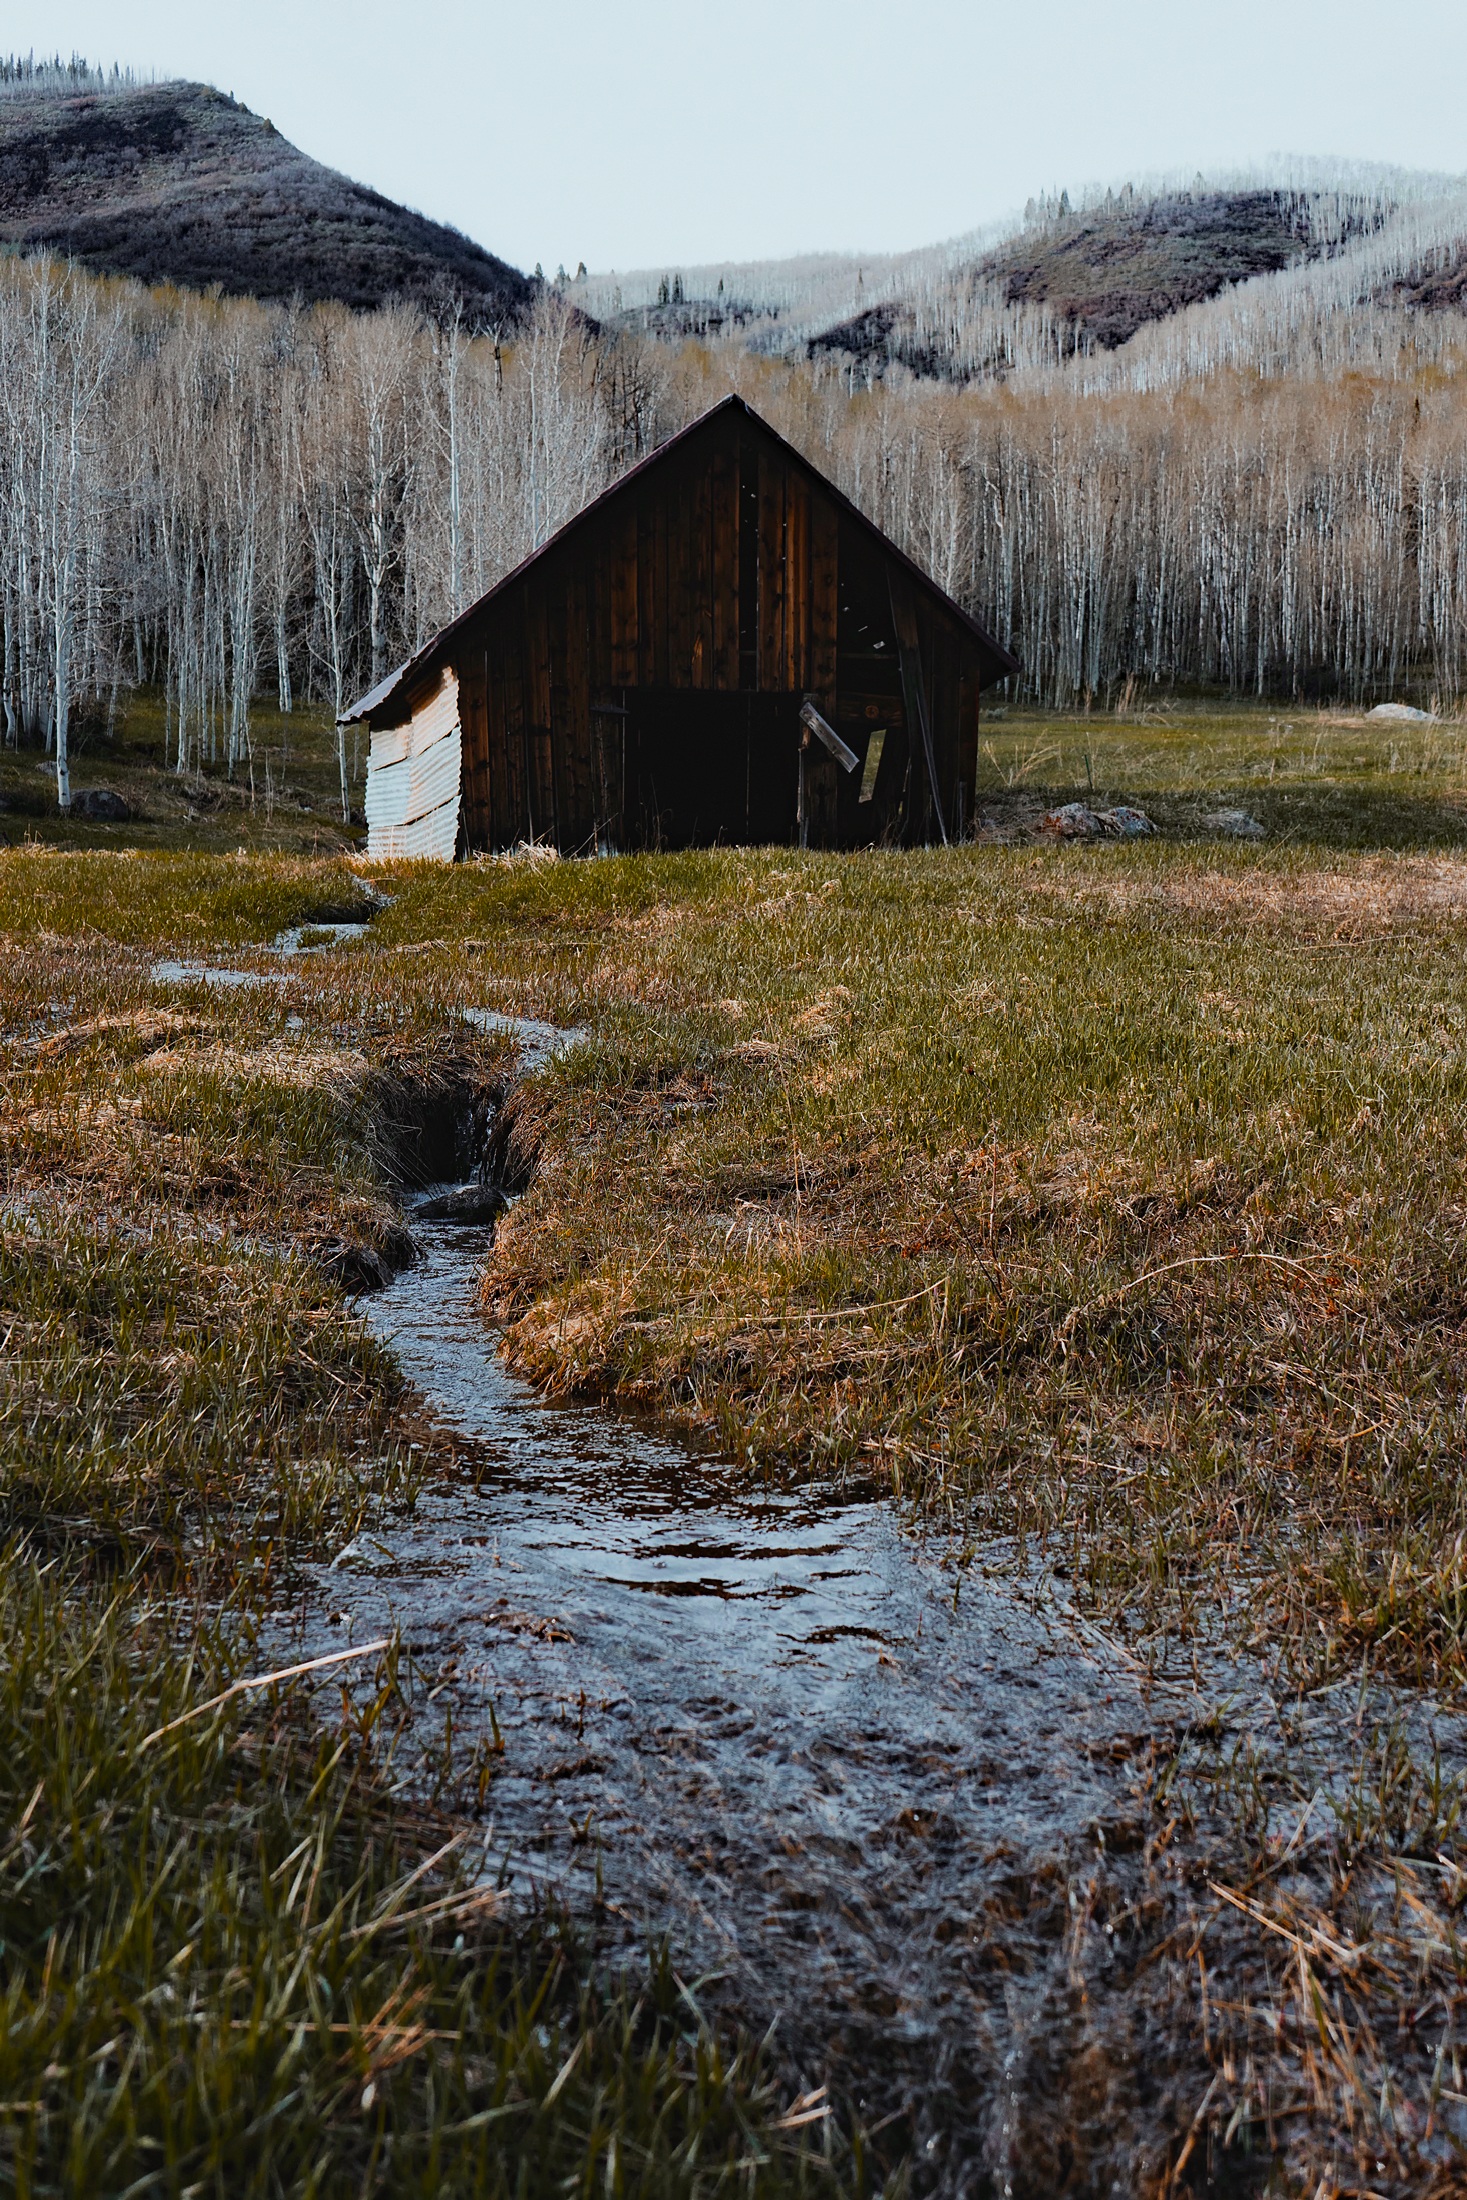
landscape, water, nature, forest, wilderness, mountain, winter, field, farm, meadow, frost, barn, river, country, rustic, hut, stream, rural, reflection, autumn, season, trees, outdoors, woods, hdr, colorado, mountains, wooden, wetland, habitat, hoarfrost, aspens, rural area, gully